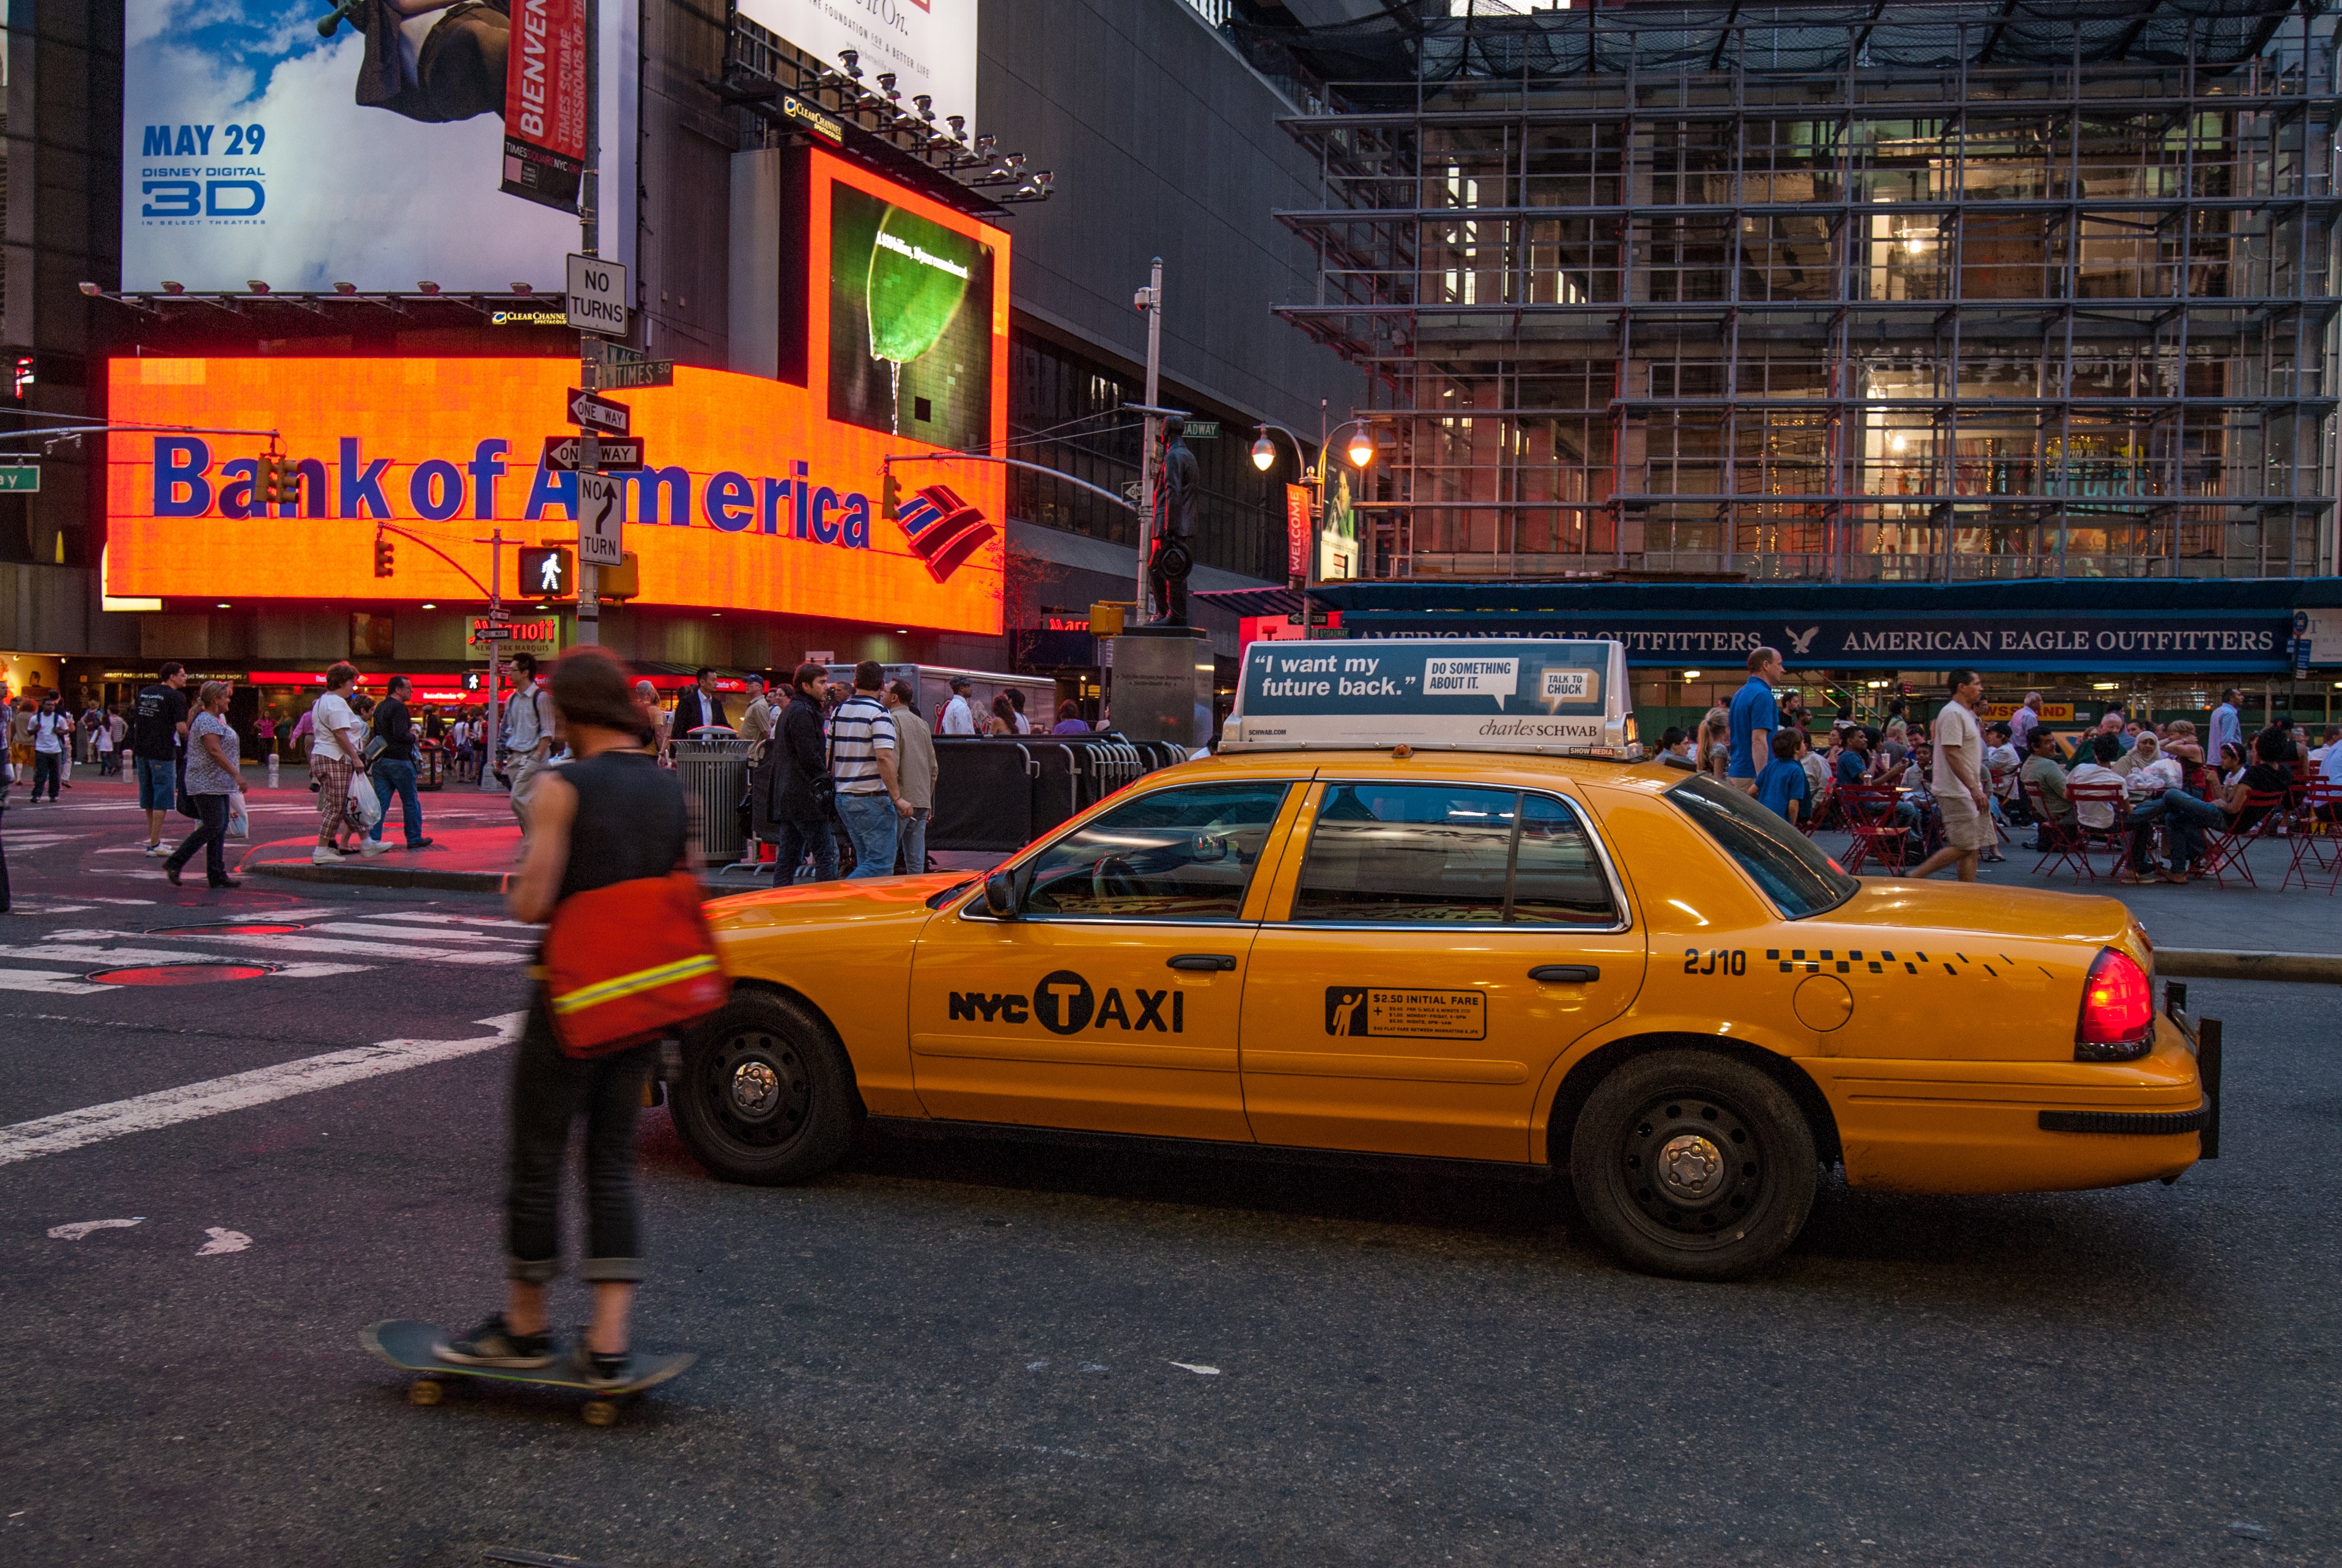
person, car, taxi, vehicle, dirt track racing